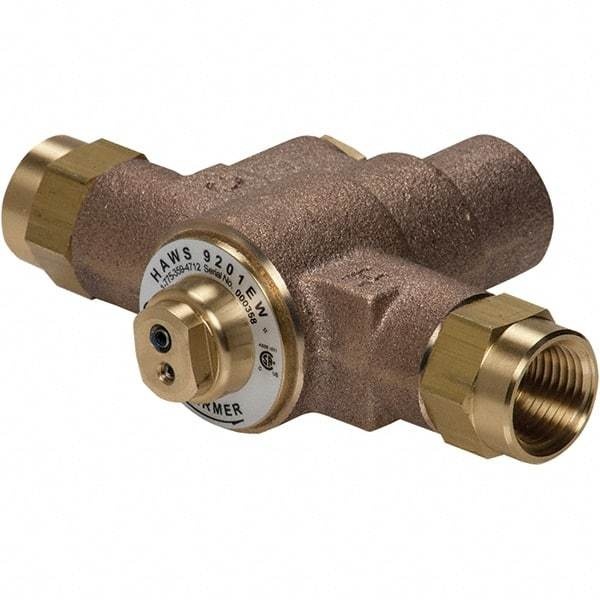
Haws - 1/2" Inlet, 2-5/8" Long x 6-1/8" Wide x 5-1/4" High, Brass Plumbed Wash Station Tempering Valve - Compatible with Combination Drench Shower & Eye/Face Wash Stations
Item #: 43046051 Brand: Haws Model #: 9201EW Exact Tooling IR#: 04 Product Specifications Type Tempering Valve Compatibility Combination Drench Shower & Eye/Face Wash Stations Material Brass Height (Inch) 5.25 Width (Inch) 6-1/8 Length (Inch) 2-5/8 Inlet Size Compatibility (Inch) 1/2 Approval Listing/Regulations ANSI Z358.1
Brand: Haws
Category: Business & Industrial > Medical > Medical Furniture > Medical Cabinets